Schwäbisch Gmünd station

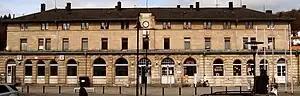

Schwäbisch Gmünd station was opened in 1861 and is located northwest of the city centre of Schwäbisch Gmünd in the German state of Baden-Württemberg. It is on the Stuttgart-Bad Cannstatt–Nördlingen railway and is a stop for InterCity trains.